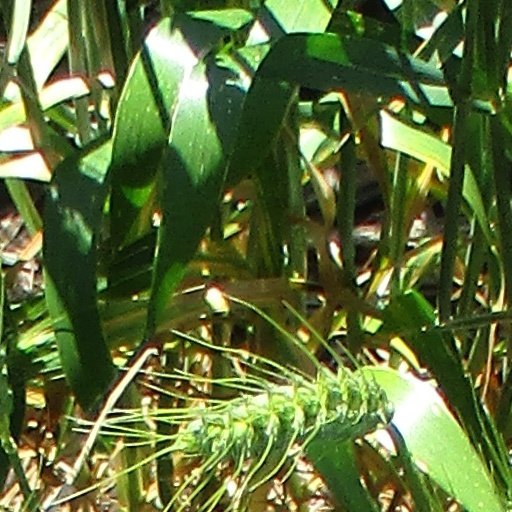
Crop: wheat